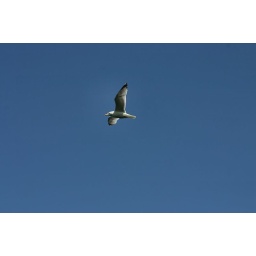
Seagull in flight near the car park on the Slea Head road near Ballyickeen. - 7/5/2004 11:10:50 AM